Joseph Brotherton

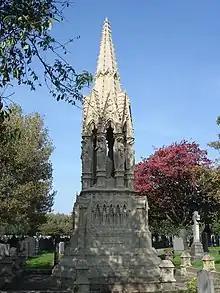
Funerary monument of Joseph Brotherton, Weaste Cemetery.

From 1815 Brotherton was a member of a group of Nonconformist Liberals, meeting in the Manchester home of John Potter, termed the "Little Circle". Other members of the group included: John Edward Taylor (founder of The Manchester Guardian), Archibald Prentice (later editor of the "Manchester Times"), John Shuttleworth (industrialist and municipal reformer), Absalom Watkin (parliamentary reformer and anti corn law campaigner), William Cowdray Jnr (editor of the "Manchester Gazette"), Thomas Potter (later first mayor of Manchester) and Richard Potter (later MP for Wigan). In 1820 Brotherton, Shuttleworth and Thomas Potter founded the Manchester Chamber of Commerce.